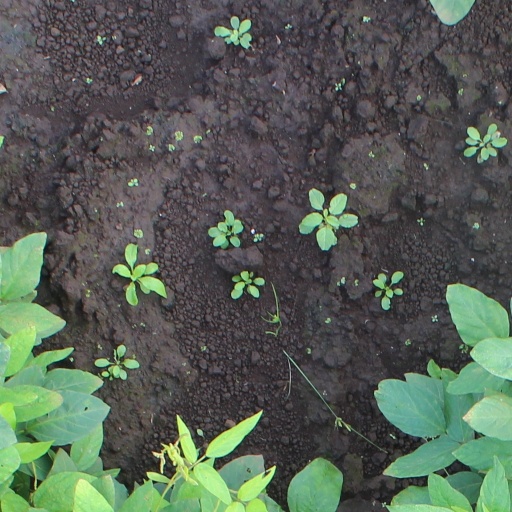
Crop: soybean